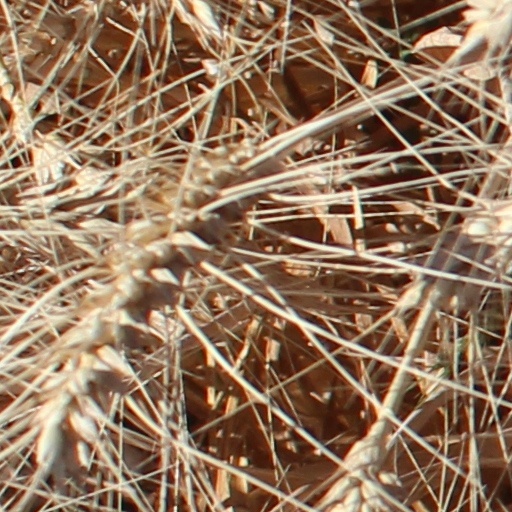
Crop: wheat